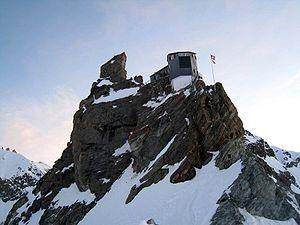
La cabane de Bertol est un refuge de montagne perché à 3 311 mètres d'altitude aux confins du val d'Arolla dans le canton du Valais en Suisse.